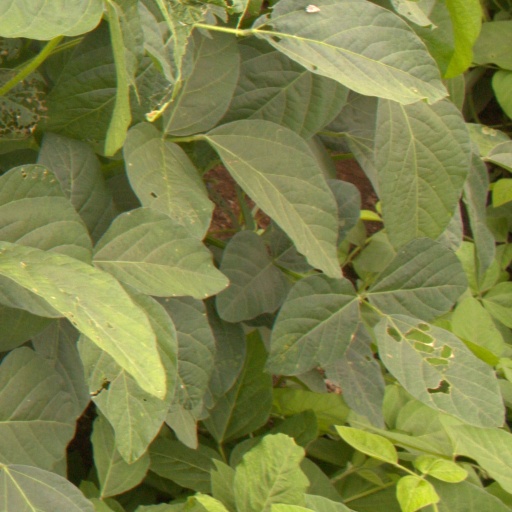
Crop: soybean